John Hancock

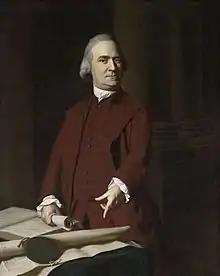
Around 1772, Hancock commissioned John Singleton Copley to paint this portrait of Samuel Adams, Hancock's early political mentor.

Hancock emerged as a leading political figure in Boston just as tensions with Great Britain were increasing. In March 1765, he was elected as one of Boston's five selectmen, an office previously held by his uncle for many years. Soon after, Parliament passed the Stamp Act 1765, a tax on legal documents such as wills that had been levied in Britain for many years but which was wildly unpopular in the colonies, producing riots and organized resistance. Hancock initially took a moderate position: as a loyal British subject, he thought that the colonists should submit to the act even though he believed that Parliament was misguided. Within a few months Hancock had changed his mind, although he continued to disapprove of violence and the intimidation of royal officials by mobs. Hancock joined the resistance to the Stamp Act 1765 by participating in a boycott of British goods, which made him popular in Boston. After Bostonians learned of the impending repeal of the Stamp Act, Hancock was elected to the Massachusetts House of Representatives in May 1766.